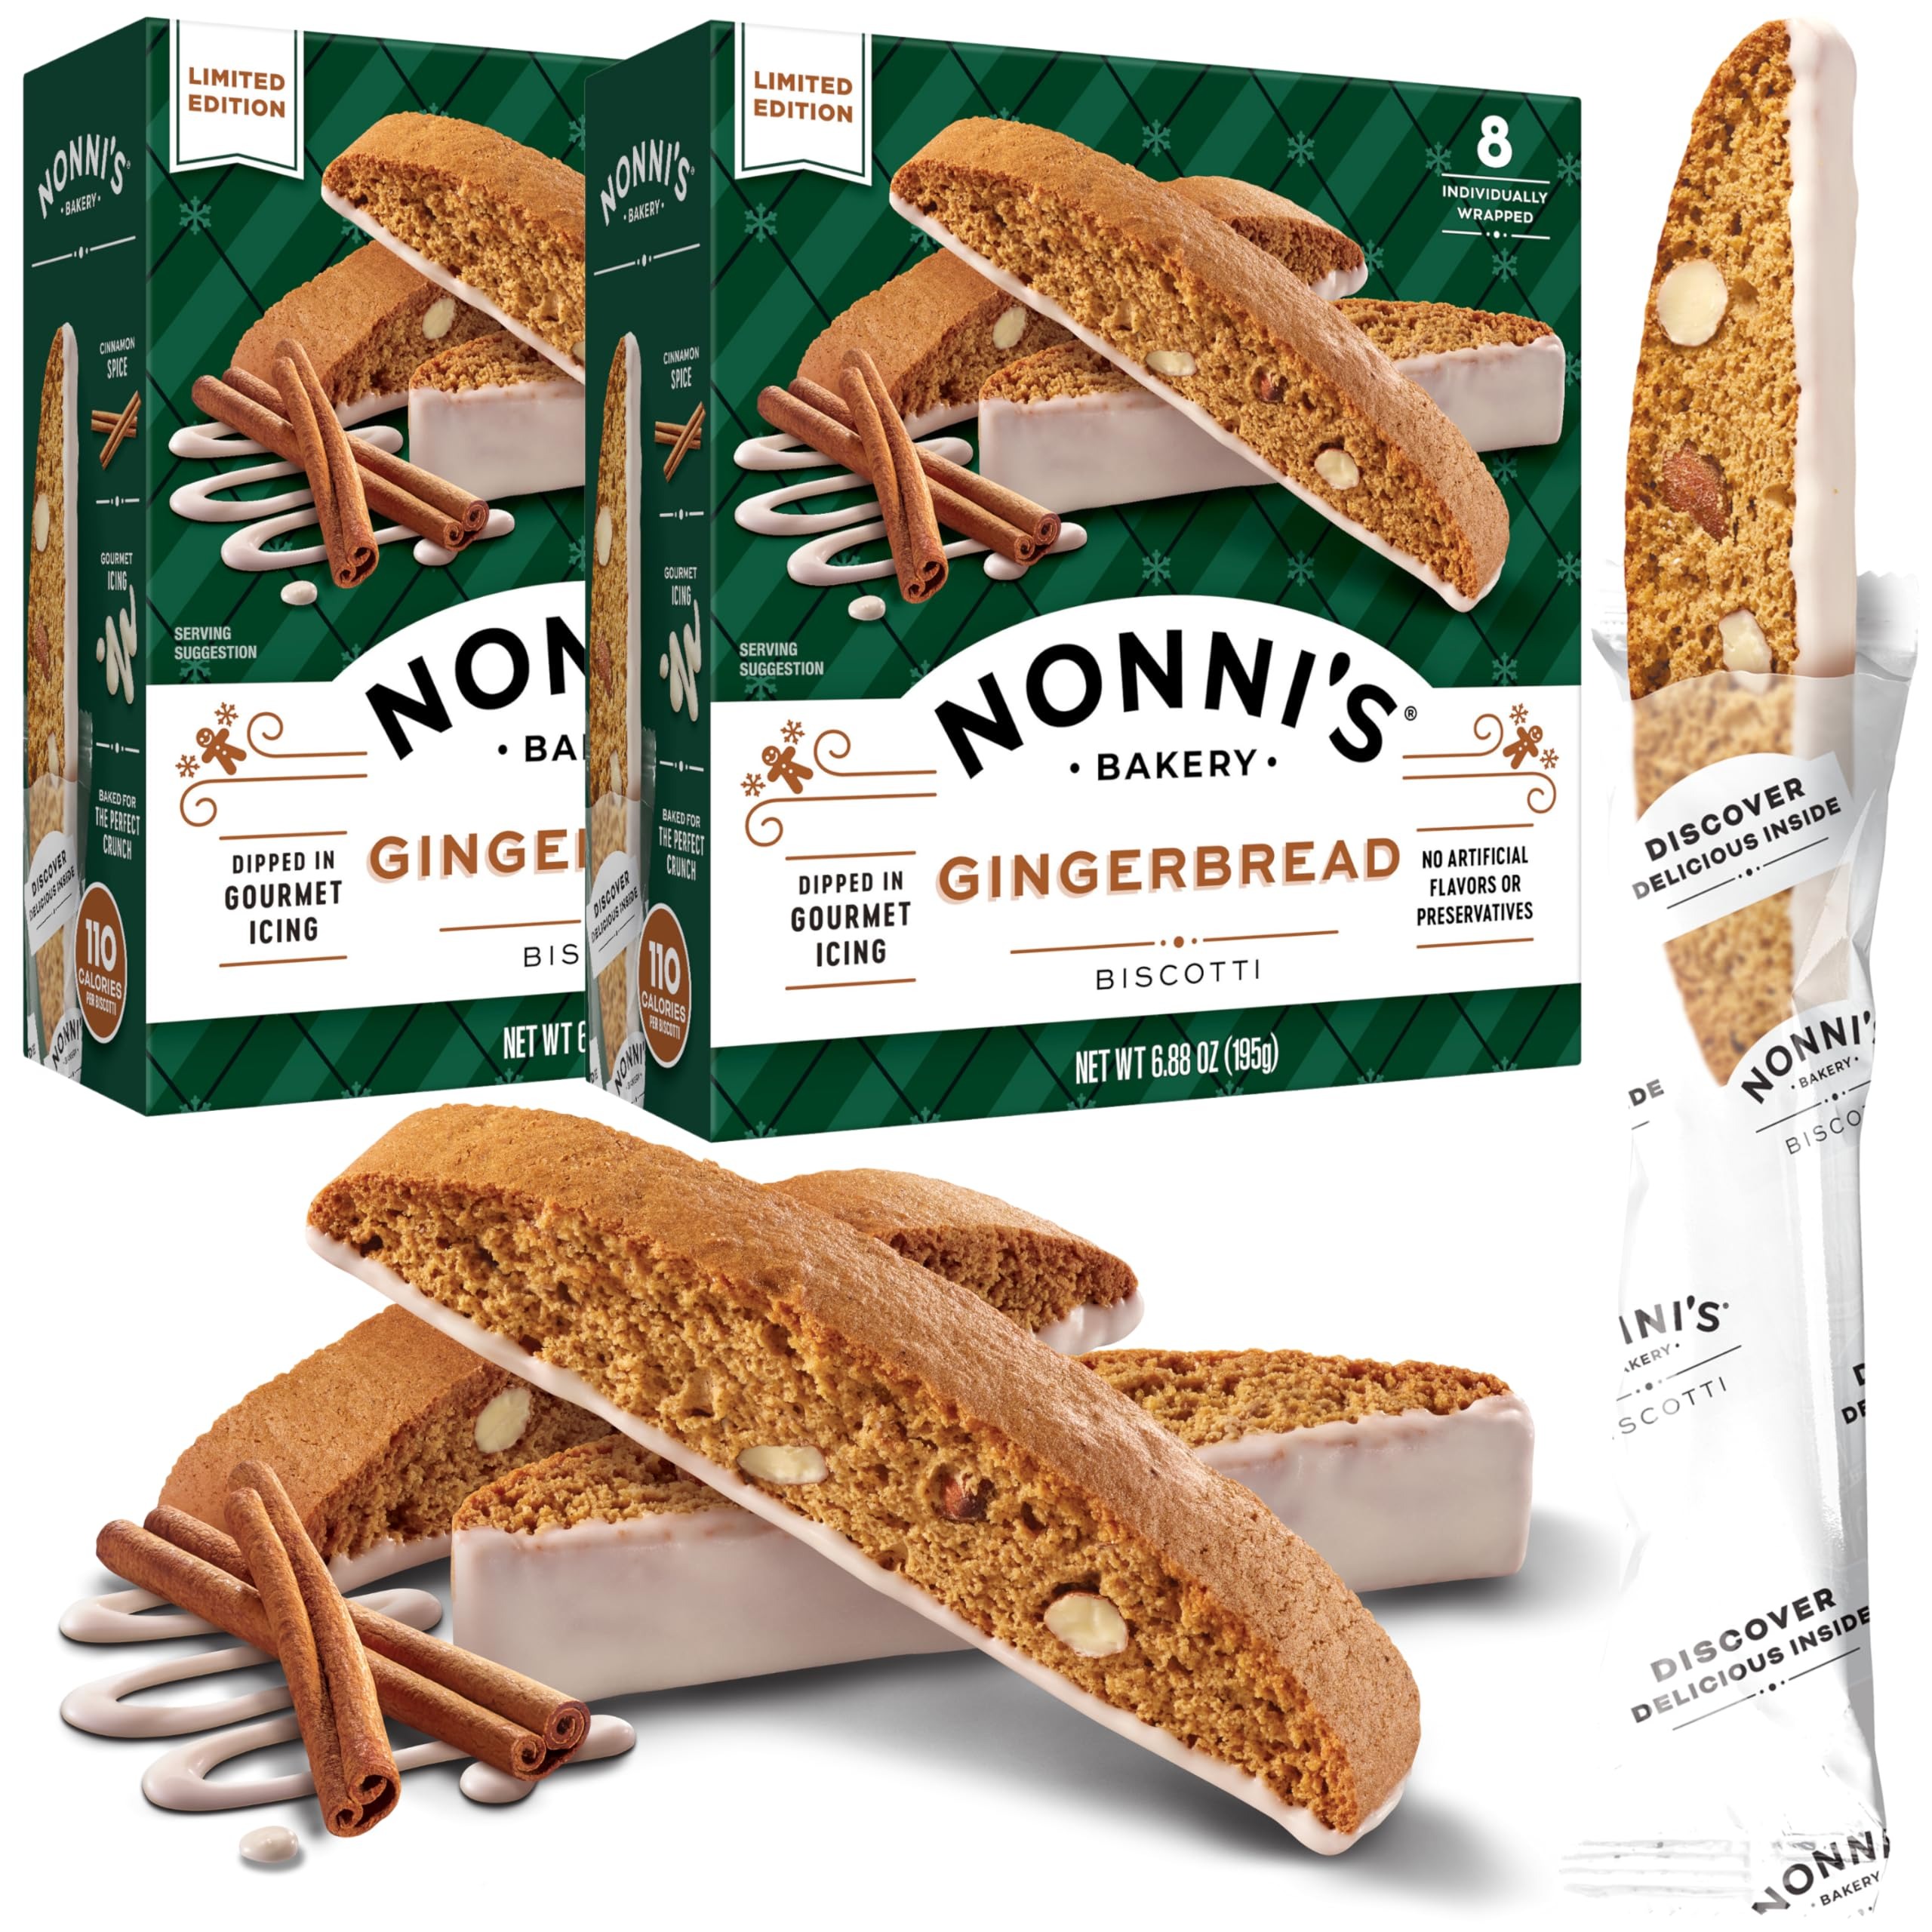
Item Name: Nonni's Gingerbread Biscotti Holiday Cookies - 2 Boxes Gingerbread Cookies - Gingerbread Christmas Cookies w/Almonds & White Icing - Biscotti Individually Wrapped Cookies - Italian Cookies - 6.88 oz
Bullet Point: A Seasonal Favorite You’ll Love
Value: 13.76
Unit: Ounce

Price: 14.74